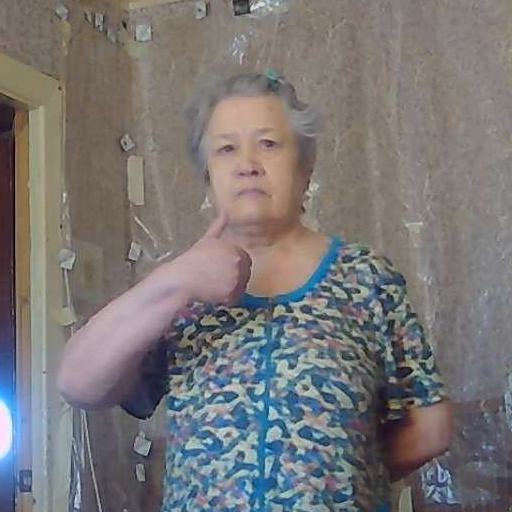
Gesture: like